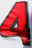
Number: 4